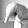
ASL letter: Q